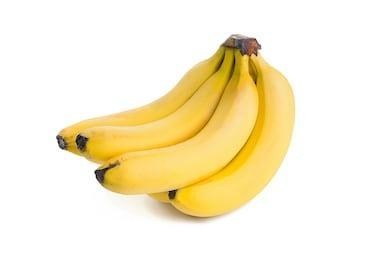
Label: banana